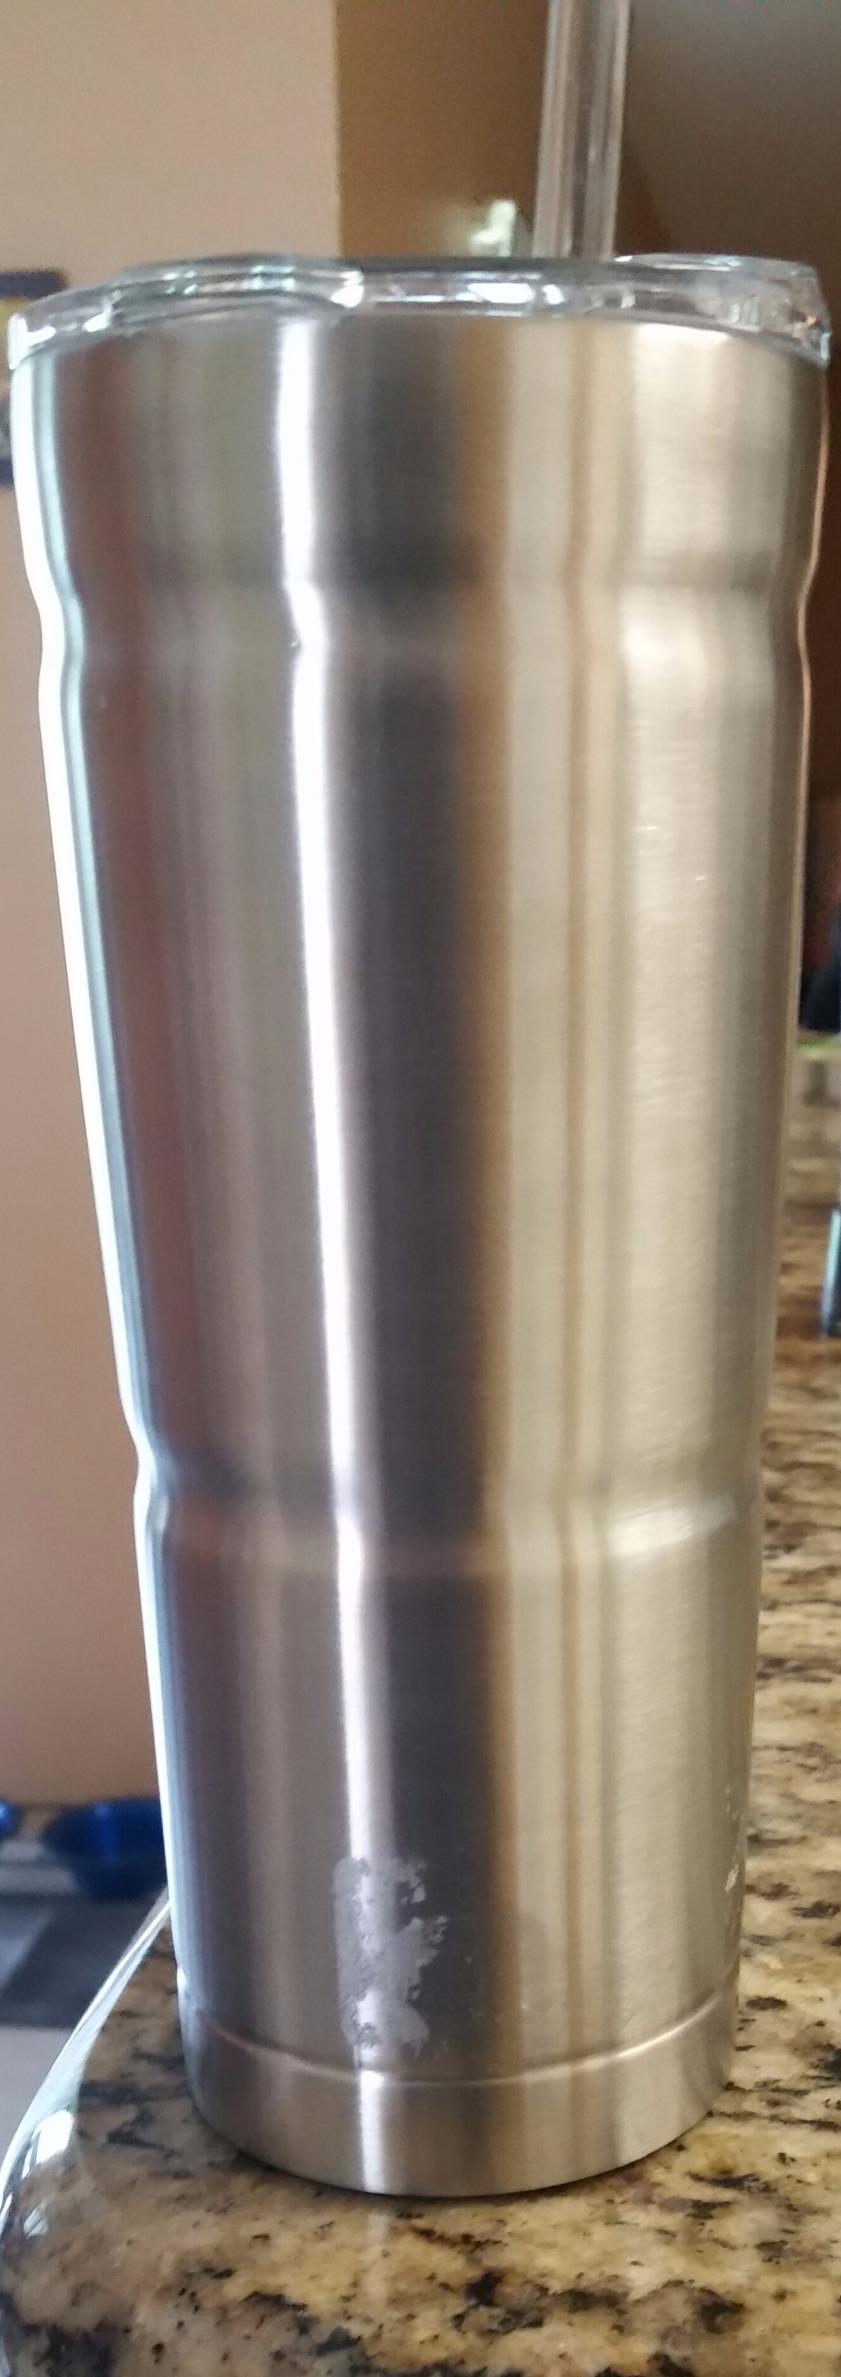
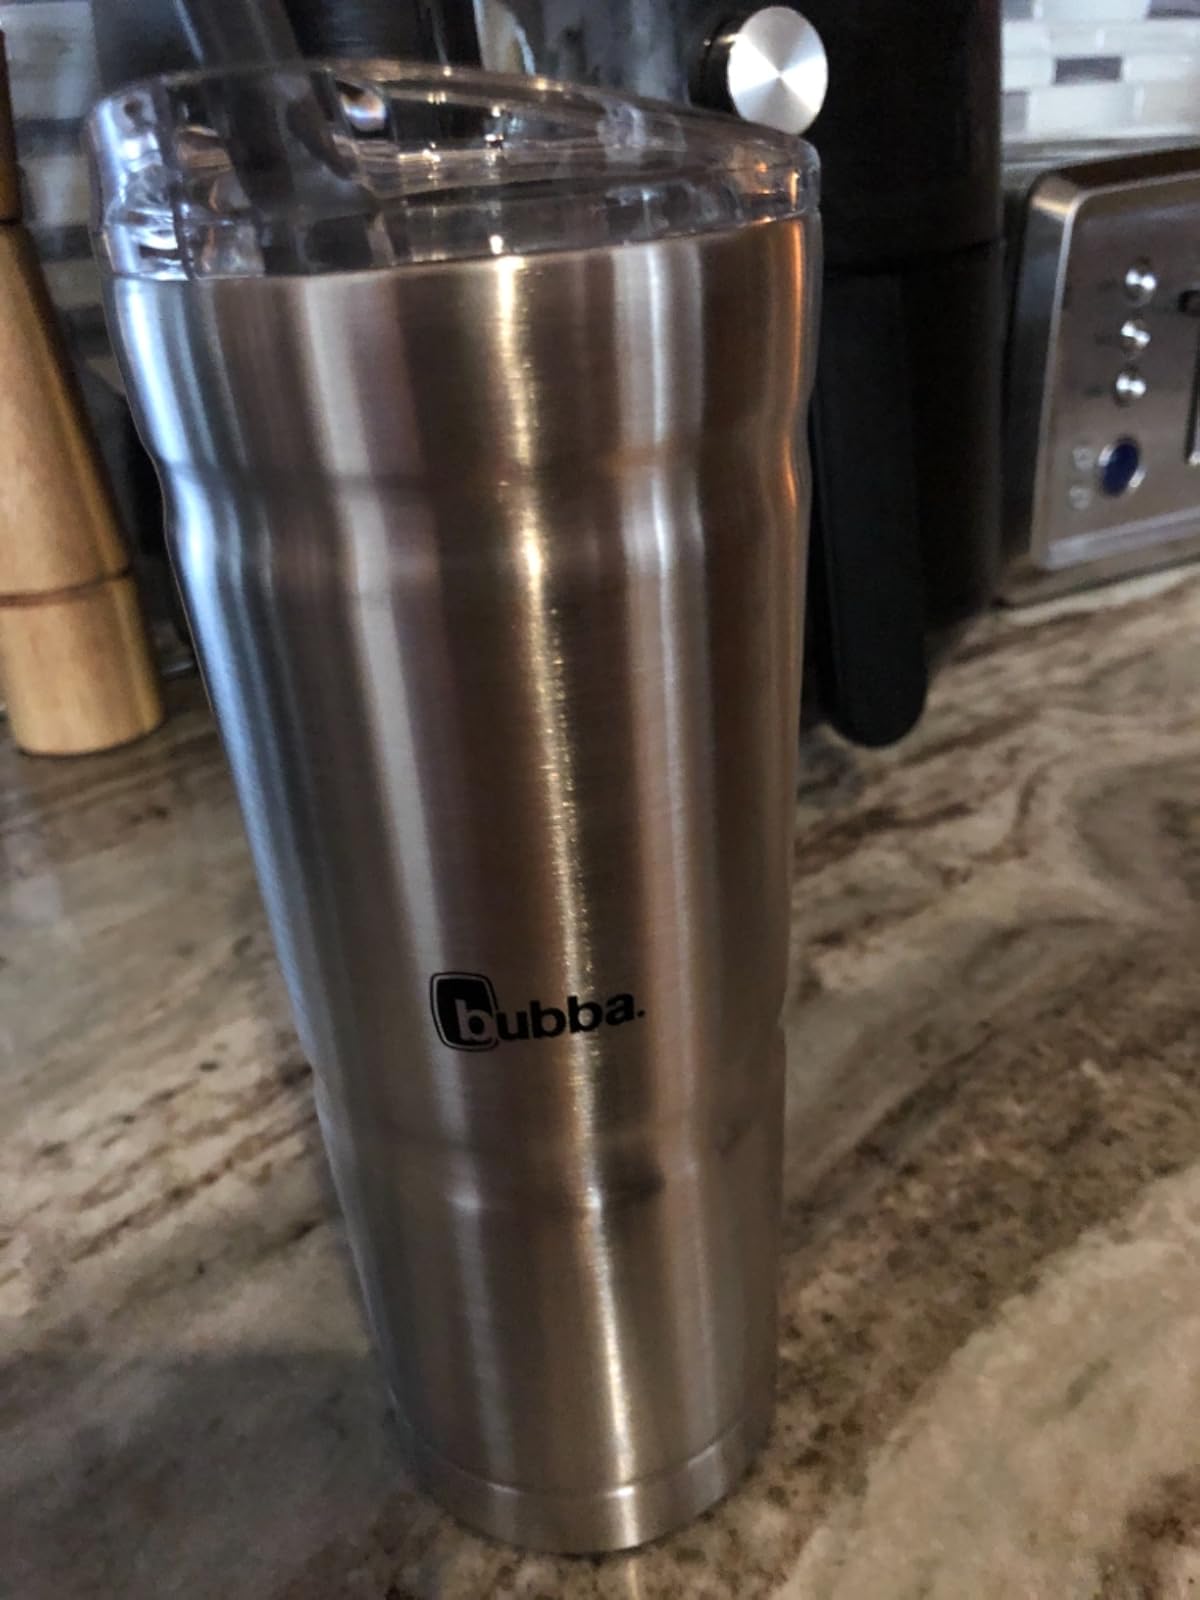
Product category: items_tea
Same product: yes